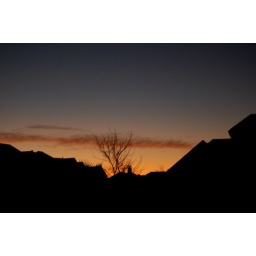
This was before I left for my bus one morning, that's a tree that goes up above my neighboor's fence.